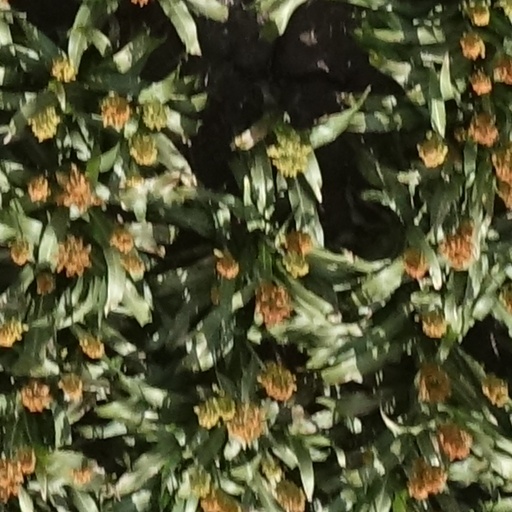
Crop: sorghum